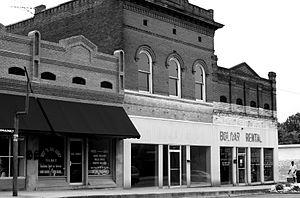
La ville américaine de Bolivar est le siège du comté de Hardeman, dans l’État du Tennessee. Lors du recensement de 2010, sa population s’élevait à 5 417 habitants.